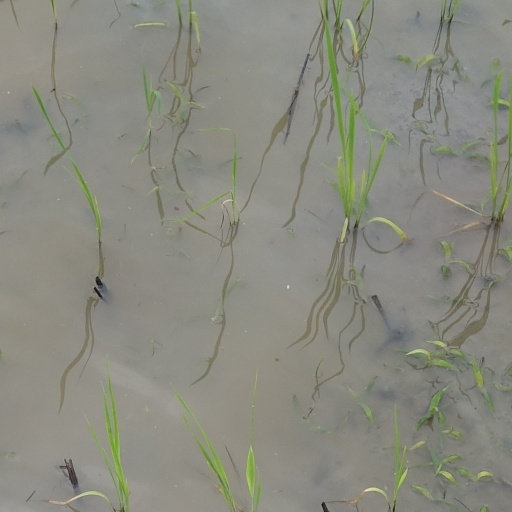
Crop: rice